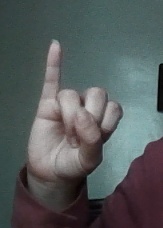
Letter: meem